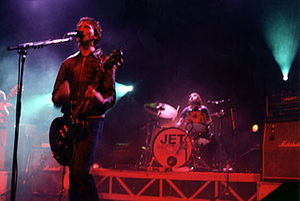
Jet (band)
Nic og Chris Cester fra Jet
Jet er en australsk musikgrupper, der i 2002 debuterede med EP'en Dirty Sweet, som efter succes i hjemlandet Australien samt England og USA indbragte dem tjansen som support for The Rolling Stones på deres australske turné i 2003.